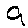
Label: 9